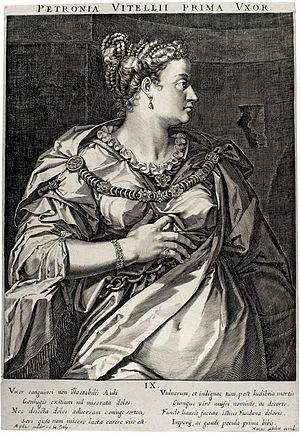
Petronia, ou Pétronie, était une femme membre d'une famille de rang sénatorial à Rome au Iᵉʳ siècle. C'est la première femme du futur empereur Vitellius.